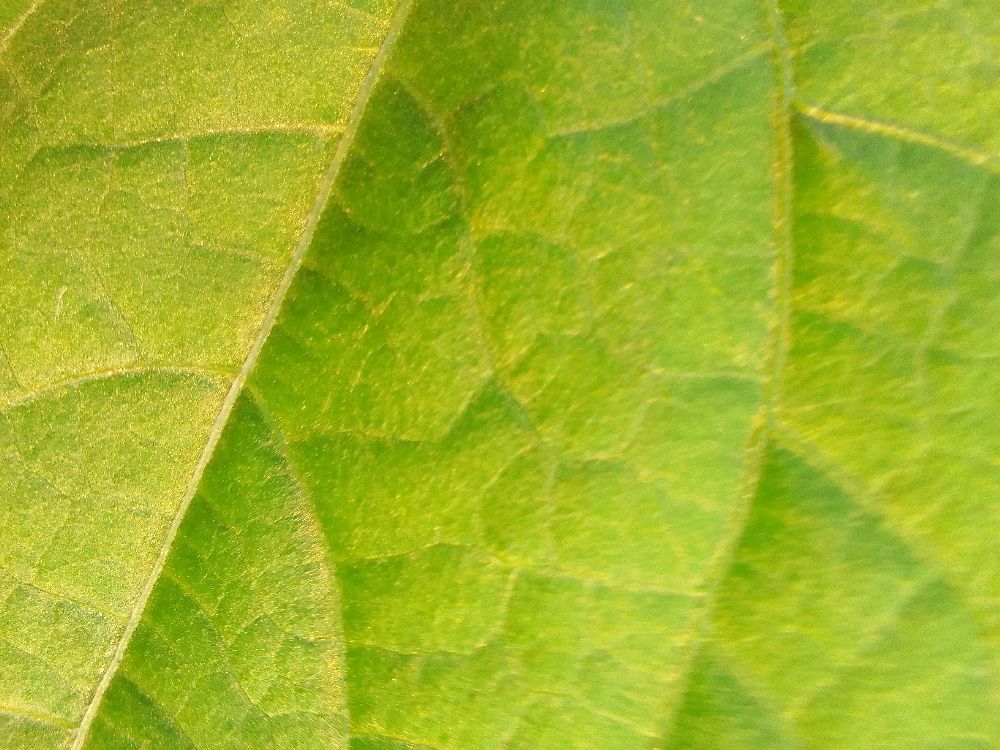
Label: healthy